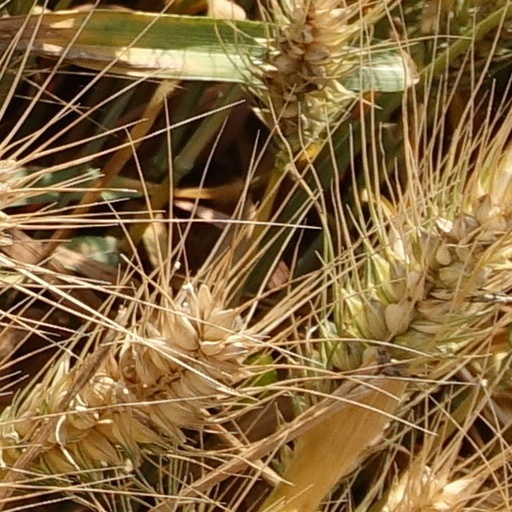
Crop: wheat